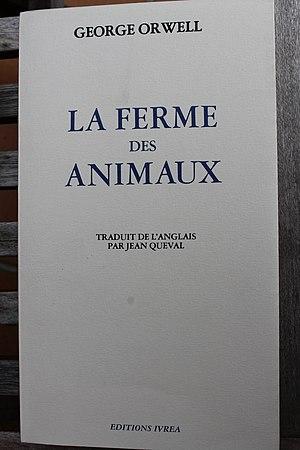
Champ libre est une maison d'édition créée à Paris en 1969 par Gérard Lebovici, Gérard Guégan, Alain Le Saux et Floriana Lebovici pour publier des ouvrages de critique sociale reflétant des courants de gauche critique et d'extrême gauche non léniniste de l'époque. De nombreux classiques de l'anarchisme, de la littérature, de l'histoire militaire et stratégique, et d'ouvrages sur les avant-gardes artistiques y seront également édités. En vingt-deux ans, Champ libre a publié 230 livres.
La Ferme des animaux est un roman court de George Orwell, publié en 1945. Découpé en dix chapitres, il décrit une ferme dans laquelle les animaux se révoltent, prennent le pouvoir et chassent les hommes.